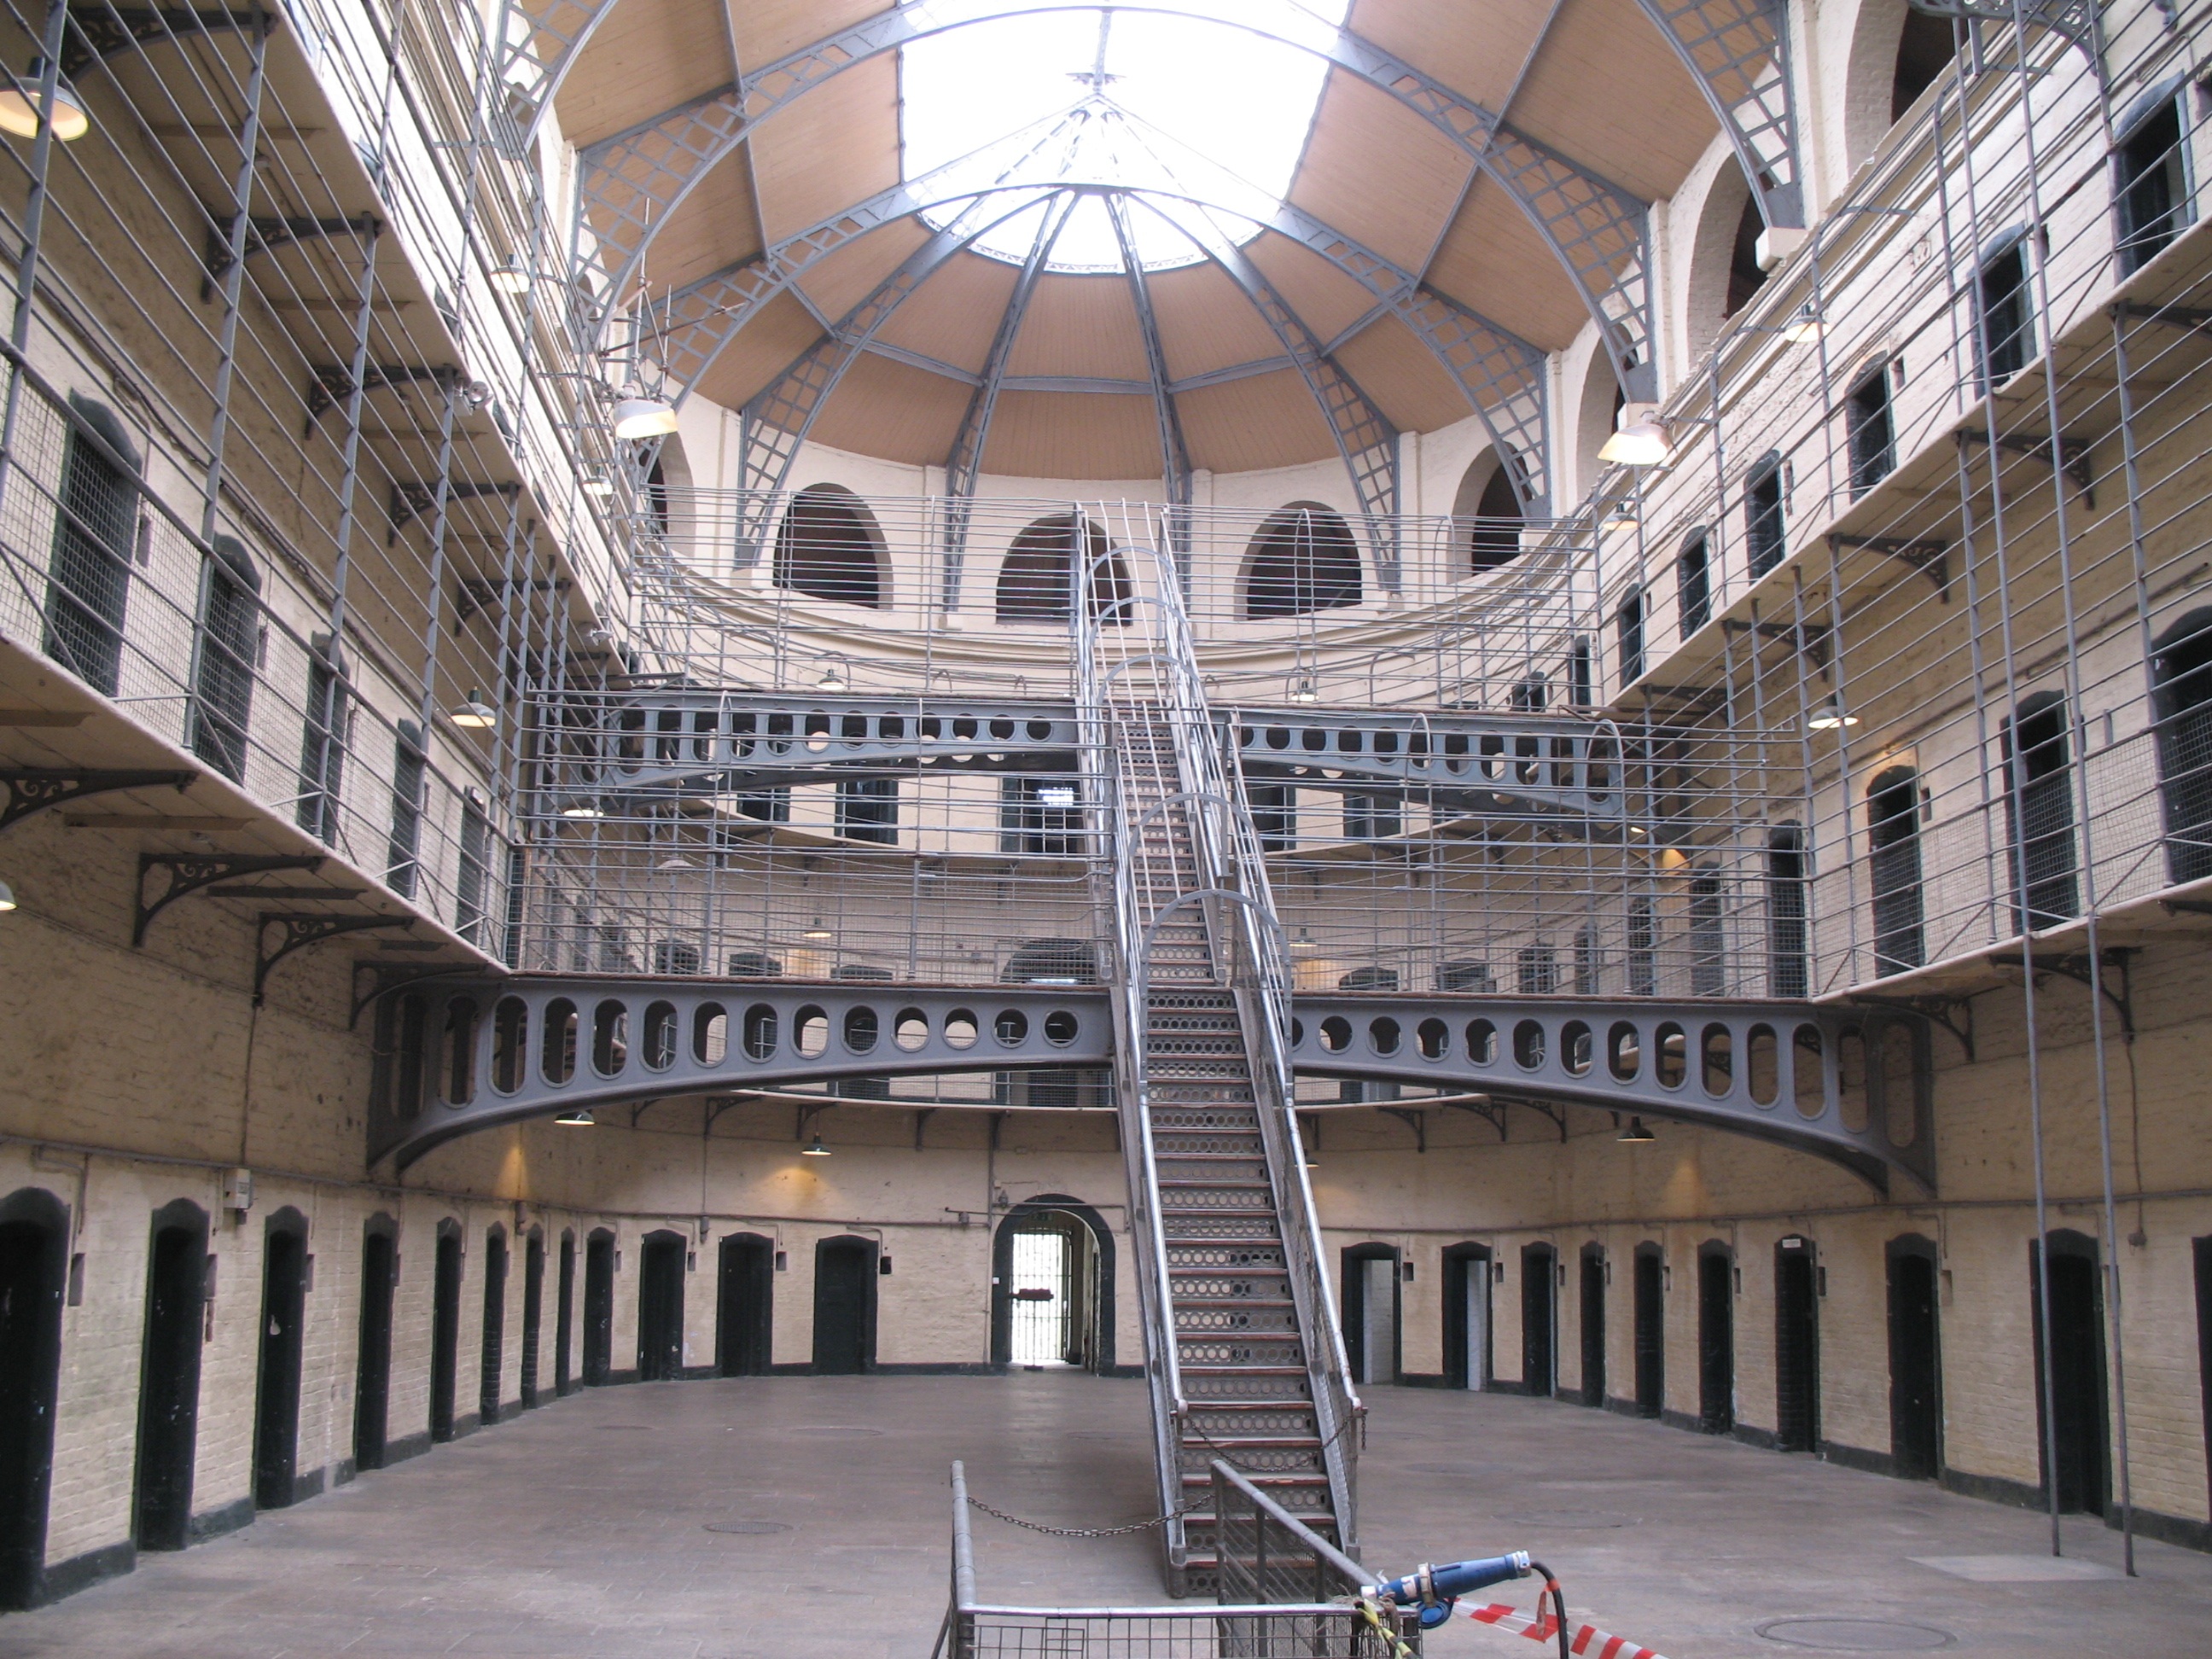
architecture, structure, building, steel, bar, plaza, metal, facade, security, arena, captivity, prison, iron, lock, arcade, tourist attraction, jail, cell, punishment, dungeon, imprisonment, sport venue, gaol